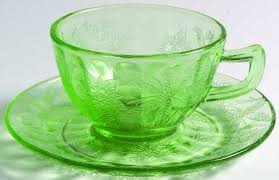
Label: glass